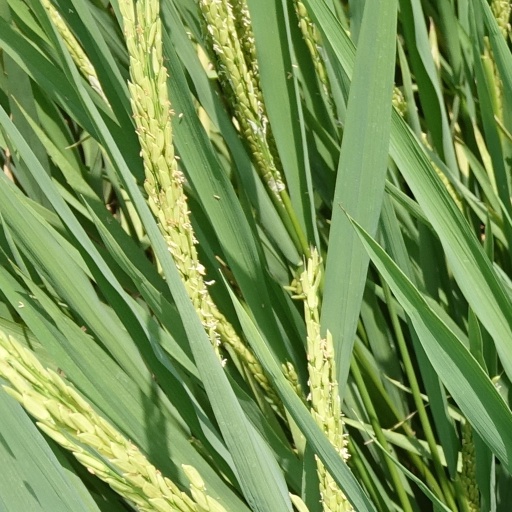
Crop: rice